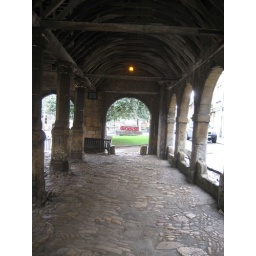
this hall was built in 1627 to house the wool market that took place here once a week.